Grind (1997 film)

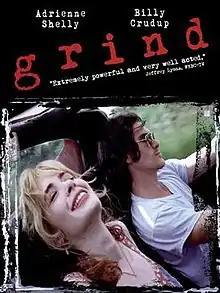
Film poster

Grind is a 1997 American drama film directed by Chris Kentis and written by Laura Lau. It stars Billy Crudup, Adrienne Shelly, and Paul Schulze. Crudup plays an ex-con caught in a spiral of dead-end jobs and poor choices.